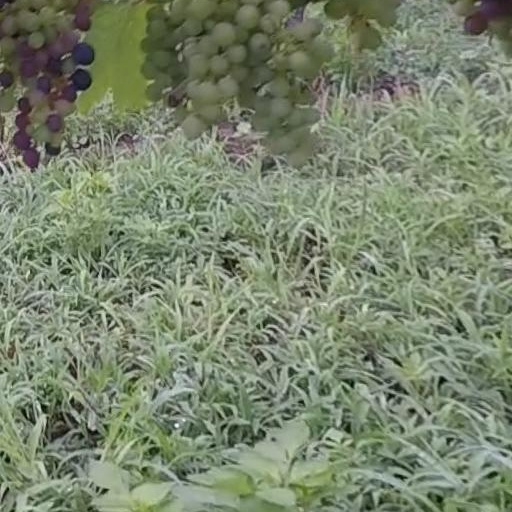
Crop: grape